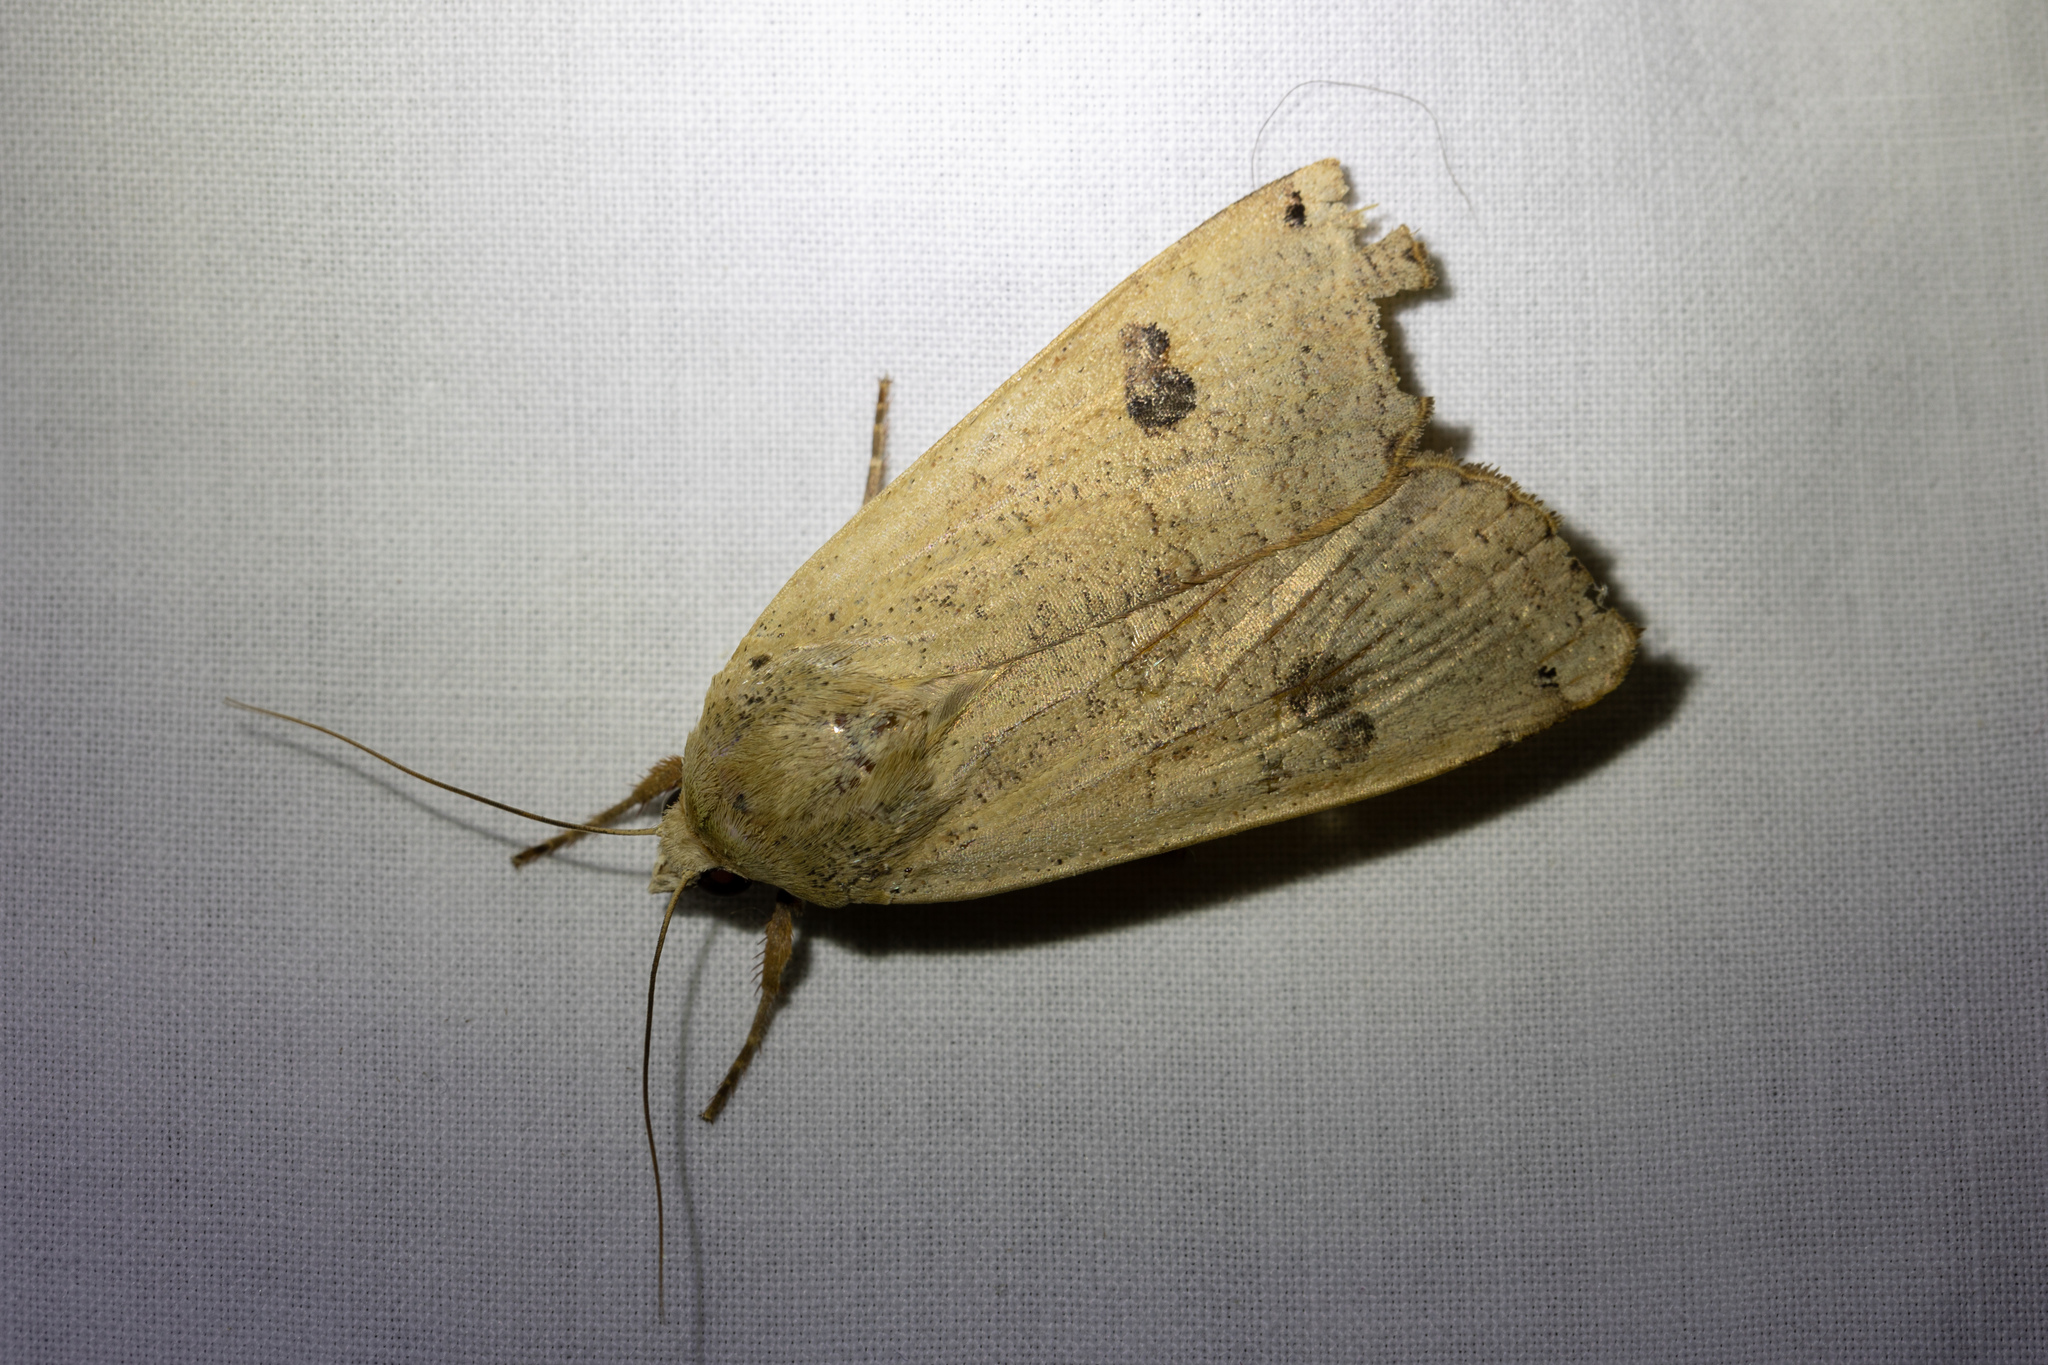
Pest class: cutworms